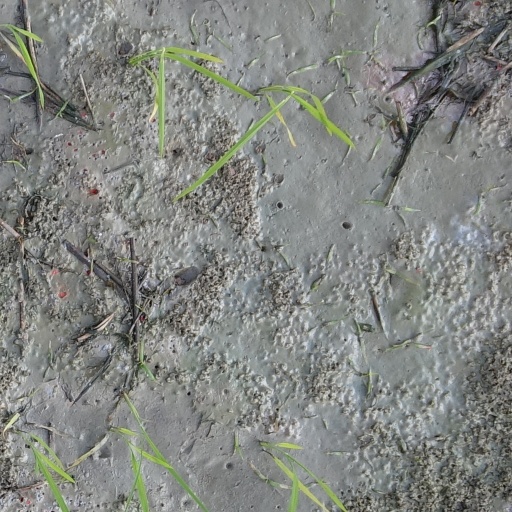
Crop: rice